3rd G7 summit

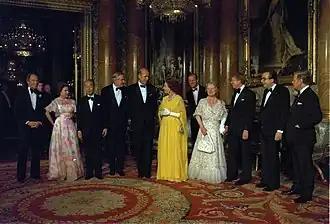
G7 leaders and members of the British royal family, in London, 13 May 1977. Left to right: Pierre Trudeau (Charles, Prince of Wales, far background); Princess Margaret, Countess of Snowdon; Takeo Fukuda; James Callaghan; Valéry Giscard d'Estaing; Queen Elizabeth II; Prince Philip, Duke of Edinburgh; Queen Elizabeth The Queen Mother; Jimmy Carter; Giulio Andreotti; Helmut Schmidt

The G7 is an unofficial annual forum for the leaders of Canada, the European Commission, France, Germany, Italy, Japan, the United Kingdom, and the United States.